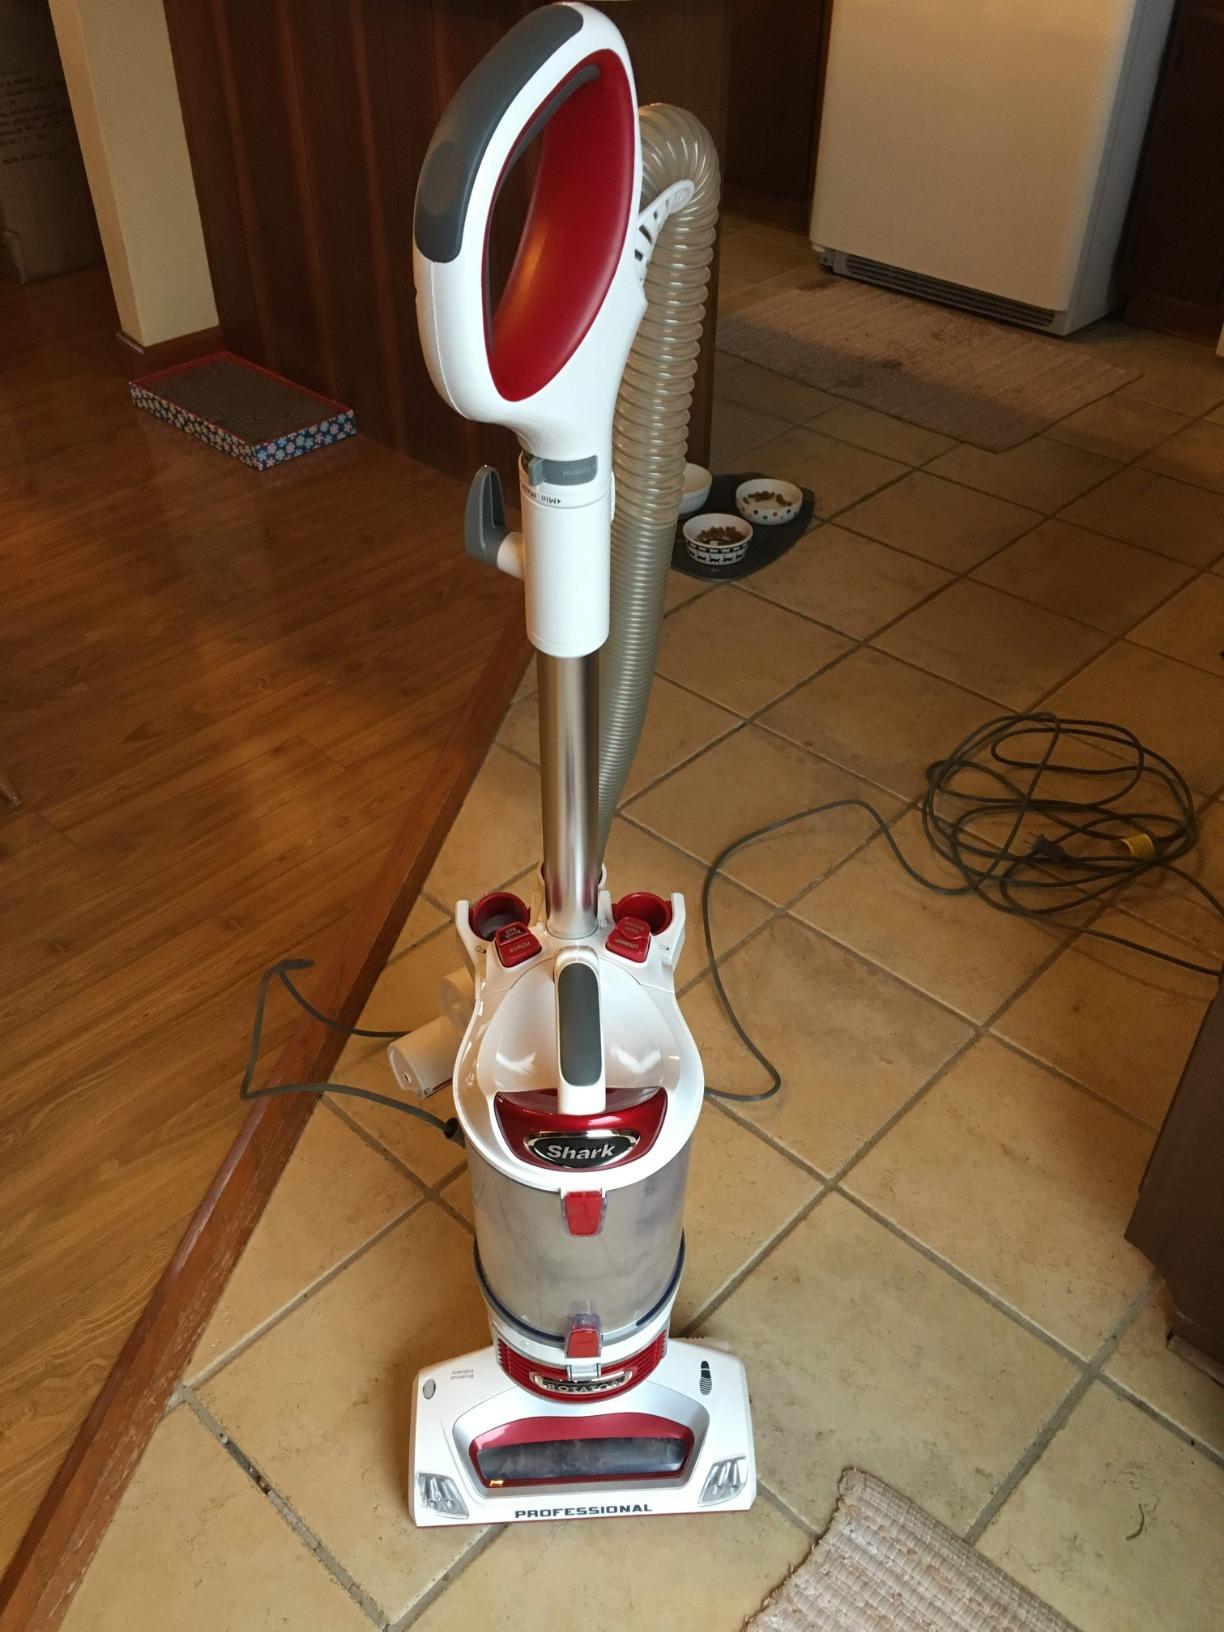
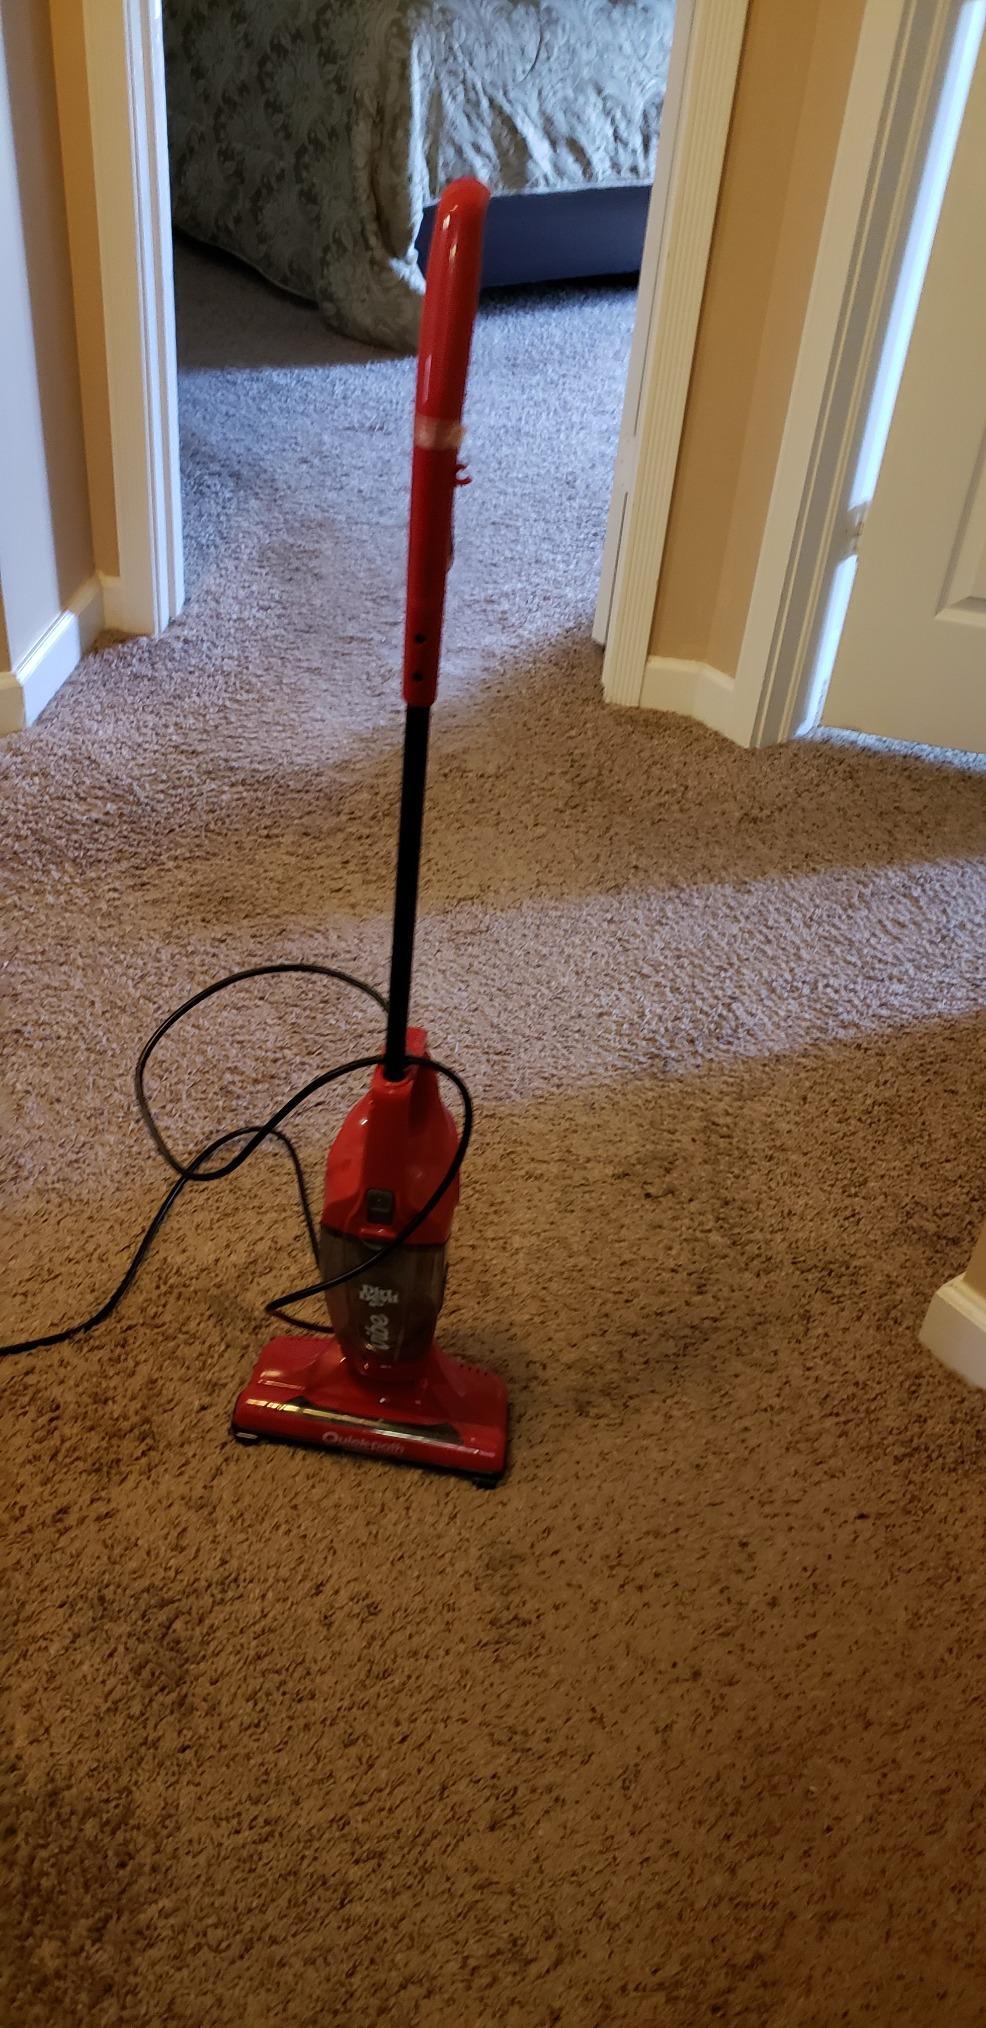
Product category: items_vacuum
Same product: no